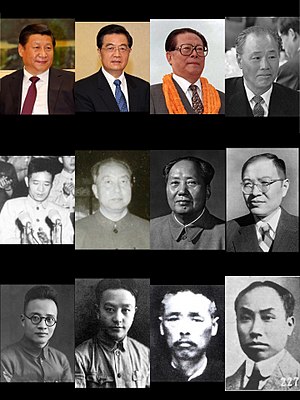
Formand for Kinas kommunistiske parti
Formænd og generalsekretærer for det kommunistiske parti Kina
Formand for Kinas kommunistiske parti var lederen af Kinas kommunistiske parti. Den blev etableret ved den 8. nationale kongres i 1945, og blev afskaffet ved den 12. nationale kongress i 1982, hvor posten blev erstattet med generalsekretær for Centralkomitéen.